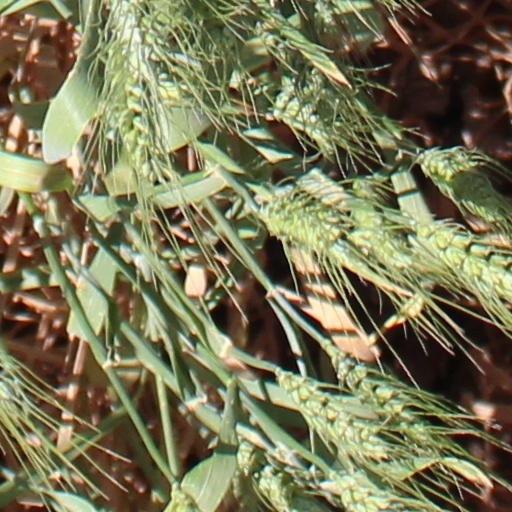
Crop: wheat